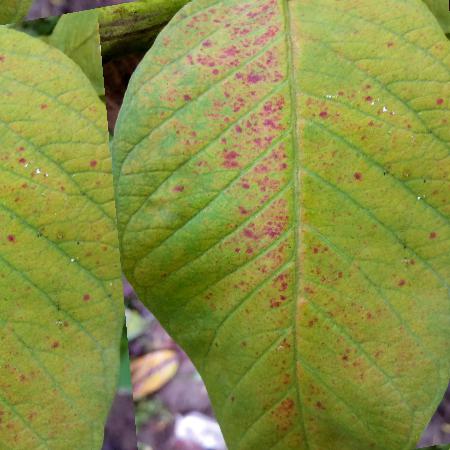
Label: Red rust